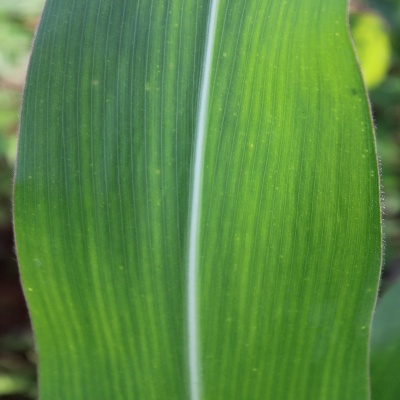
Crop: Maize
Condition: leaf spot